Maokong Gondola

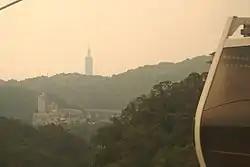
View from the gondola; Taipei 101 can be seen in the distance

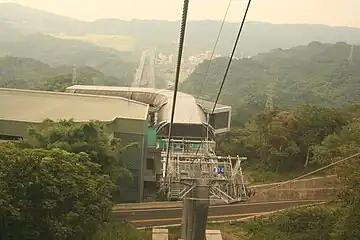
Corner Two station and National Highway No. 3.

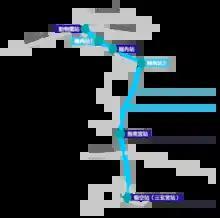
Maokong Gondola Route

Ventilation in each passenger cabin has been criticized as being inadequate so that passengers should be forewarned that the cabin may become extremely hot and humid, especially in the midday sun. This has been largely mentioned when the Maokong Gondola began operating with several "halts" during service hours, trapping the mid-day heat within the cabins.